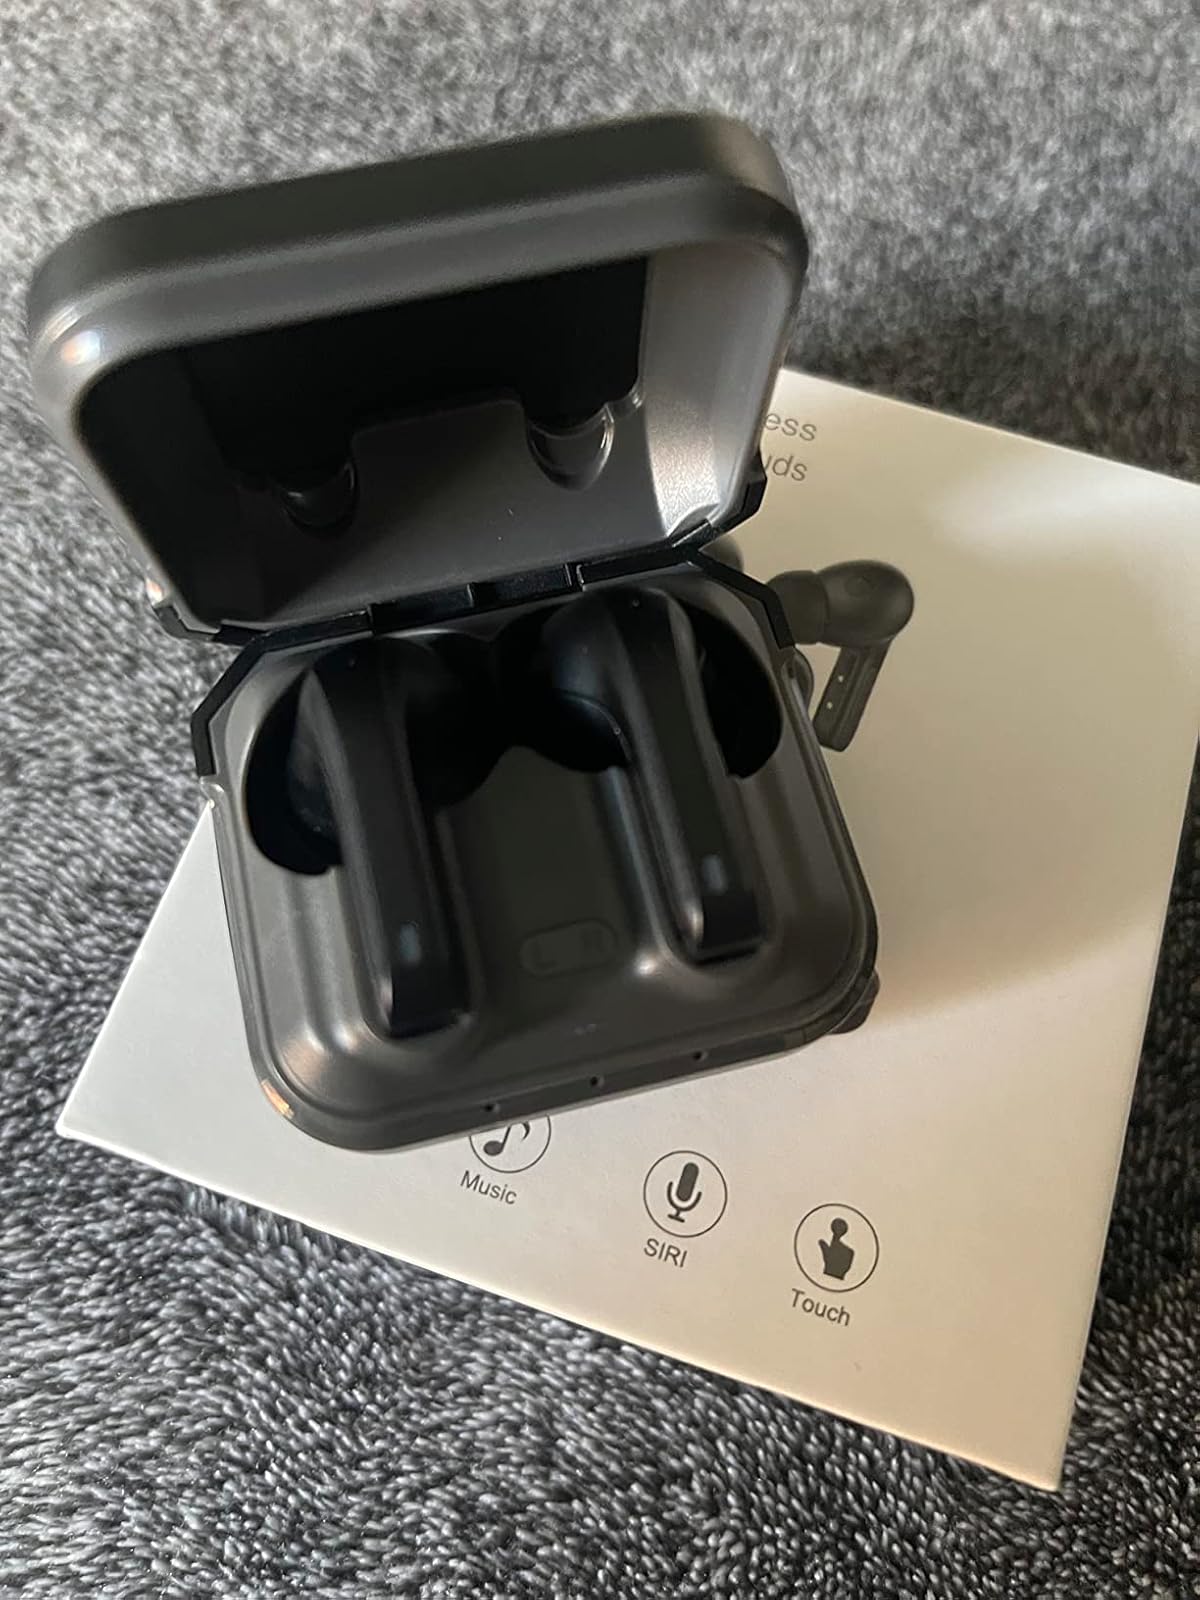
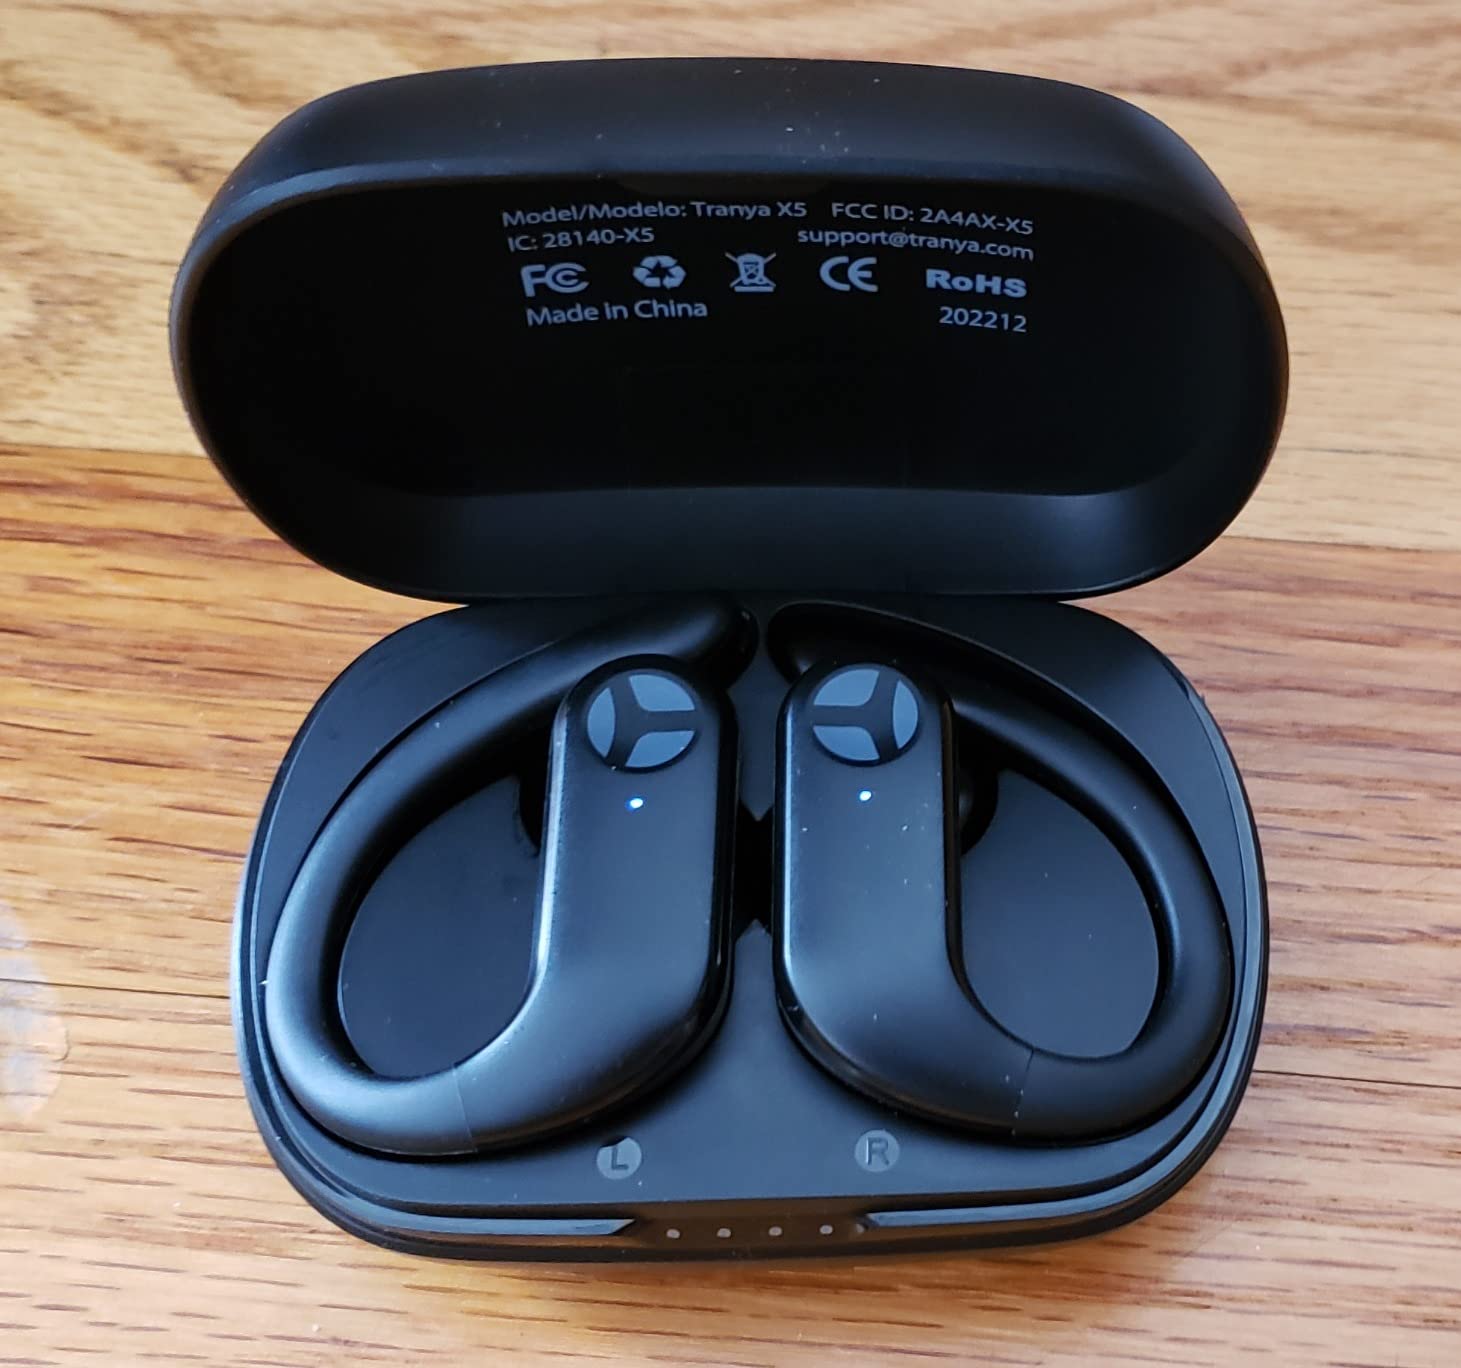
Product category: earbuds
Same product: no